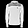
Label: Pullover